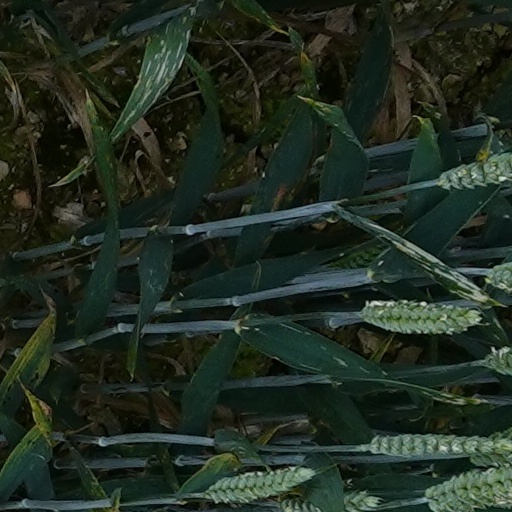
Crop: wheat